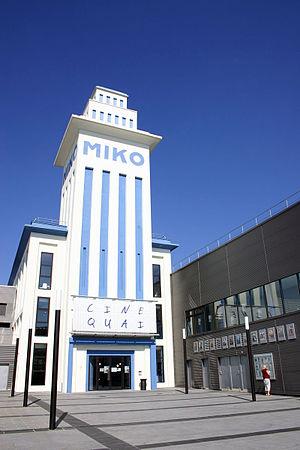
Construite dans les années 1930, cette tour était une partie de l'usine Miko de Saint-Dizier. Depuis 2006, elle sert de hall d'accueil pour le cinéma multiplexe Ciné Quai.
Saint-Dizier est une commune française située dans le département de la Haute-Marne et la région Grand Est. À mi-chemin entre Paris et Strasbourg sur la RN 4, Saint-Dizier est située à 15 km du lac du Der, l’un des plus grands lacs artificiels d’Europe.